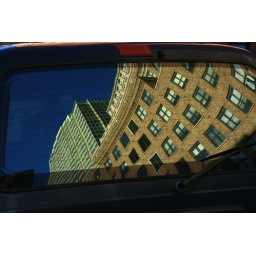
Reflection in rear car window